Calypso Cat

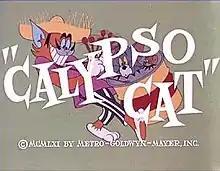
The title card of "Calypso Cat"

Calypso Cat is a "Tom and Jerry" animated comedy short film, produced in 1961 and released on June 22, 1962. It was the seventh of the thirteen cartoons in the series to be directed by Gene Deitch and produced by William L. Snyder in Czechoslovakia.